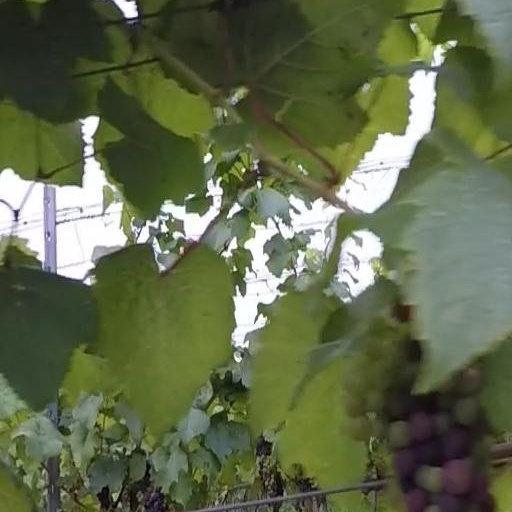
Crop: grape